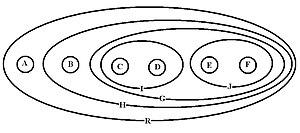
Représentation d'un cladogramme en diagramme de Venn
La cladistique est la théorie des clades et des cladogrammes, et de la reconstruction des relations de parenté entre les êtres vivants. Un clade est un groupe dont tous les membres sont plus apparentés entre eux qu'avec n'importe quel autre groupe, et un cladogramme est une hiérarchie de clades. Le cladogramme spécifie des relations de degrés de parenté entre les taxons qu'il classifie. Dans le cadre de la théorie de l'évolution, les relations de degré de parenté entre taxons sont expliquées par l'existence d'ancêtres communs. La théorie cladistique a été initialement présentée dans les années 1950 par l'entomologiste allemand Willi Hennig.